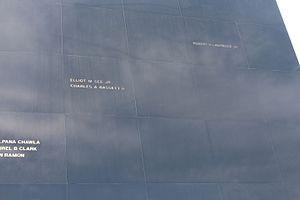
Elliot McKay See Jr. est un pilote d'essai, aviateur naval et aspirant-astronaute américain né le 23 juillet 1927 à Dallas et mort le 28 février 1966 à Saint-Louis.